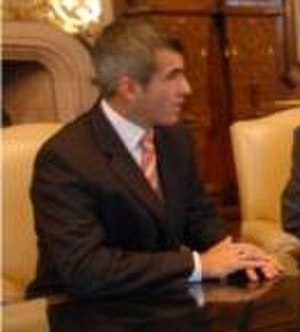
Horacio Elizondo
Horacio Marcelo Elizondo er en fodbolddommer fra Argentina. Han dømte sommer-OL i Athen 2004. Han har også dømt Copa América, VM-kvalifikationen og ligaen i Argentina. Elizondo dømte også i VM 2006 i Tyskland, blandt andet i finalen mellem Italien og Frankrig. Dette var hans første VM.